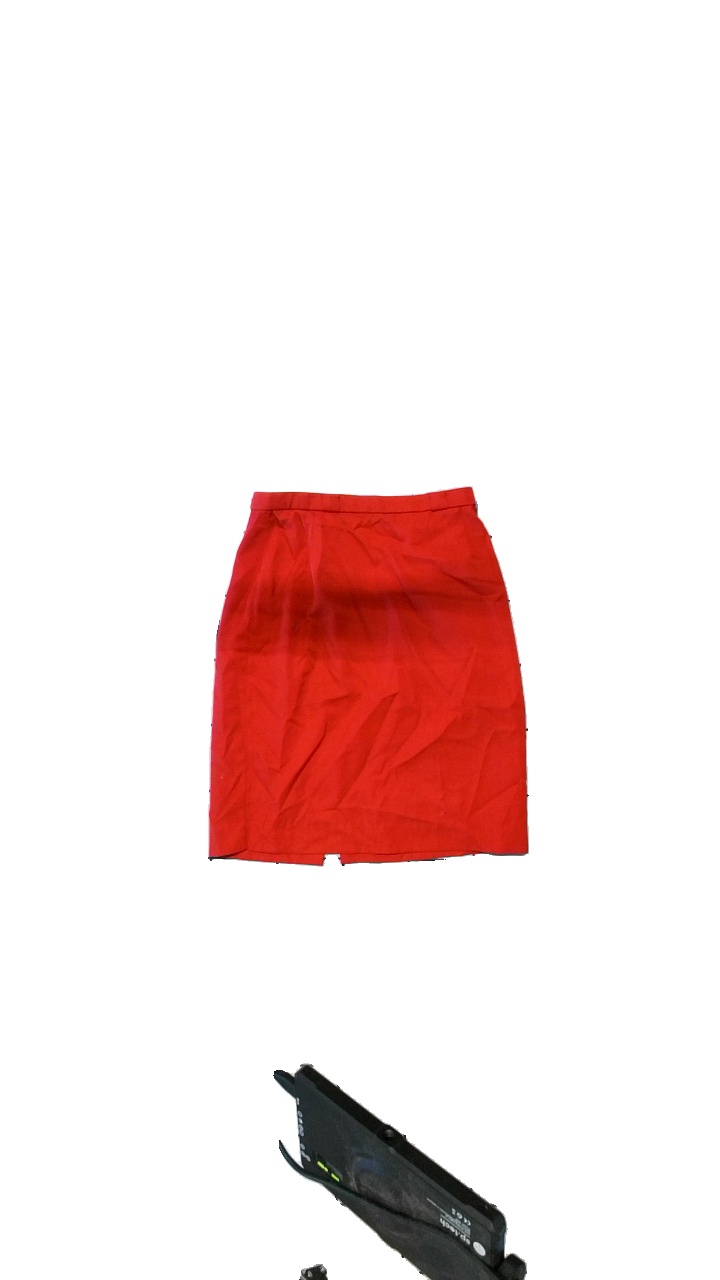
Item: Skirt (Ladies)
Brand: Missing
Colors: Red
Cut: None
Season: All
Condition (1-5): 3
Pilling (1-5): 3
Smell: Minor
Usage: Reuse
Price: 100-150